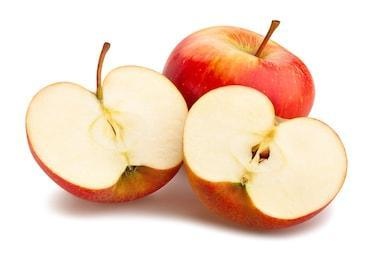
Label: apple